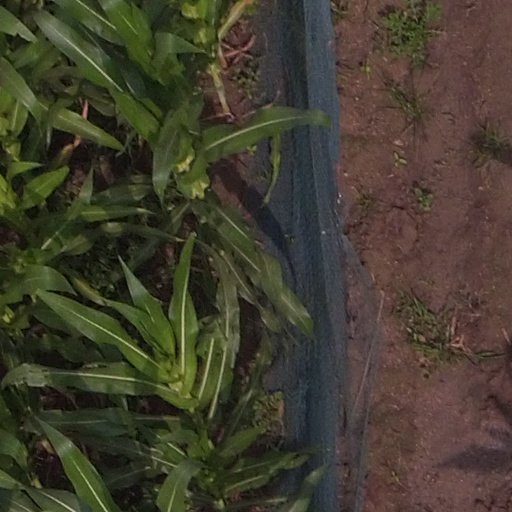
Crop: maize; corn